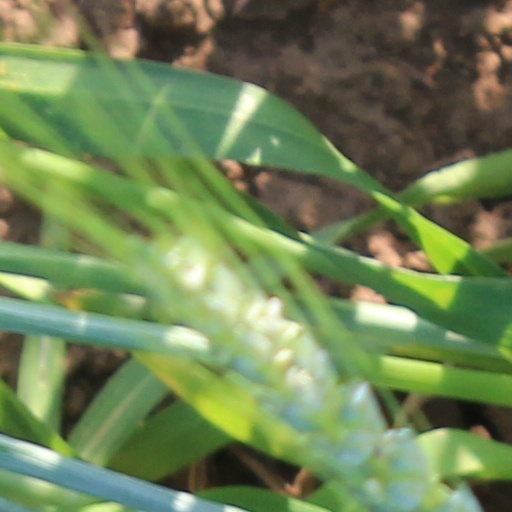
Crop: wheat